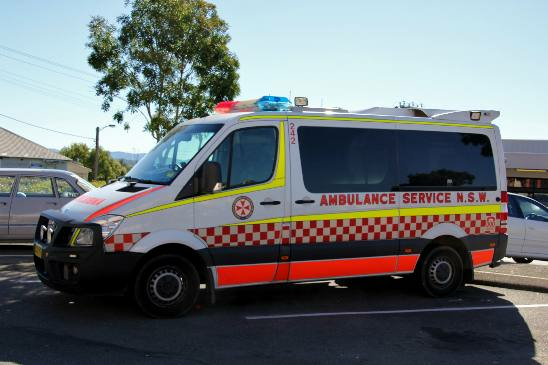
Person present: No